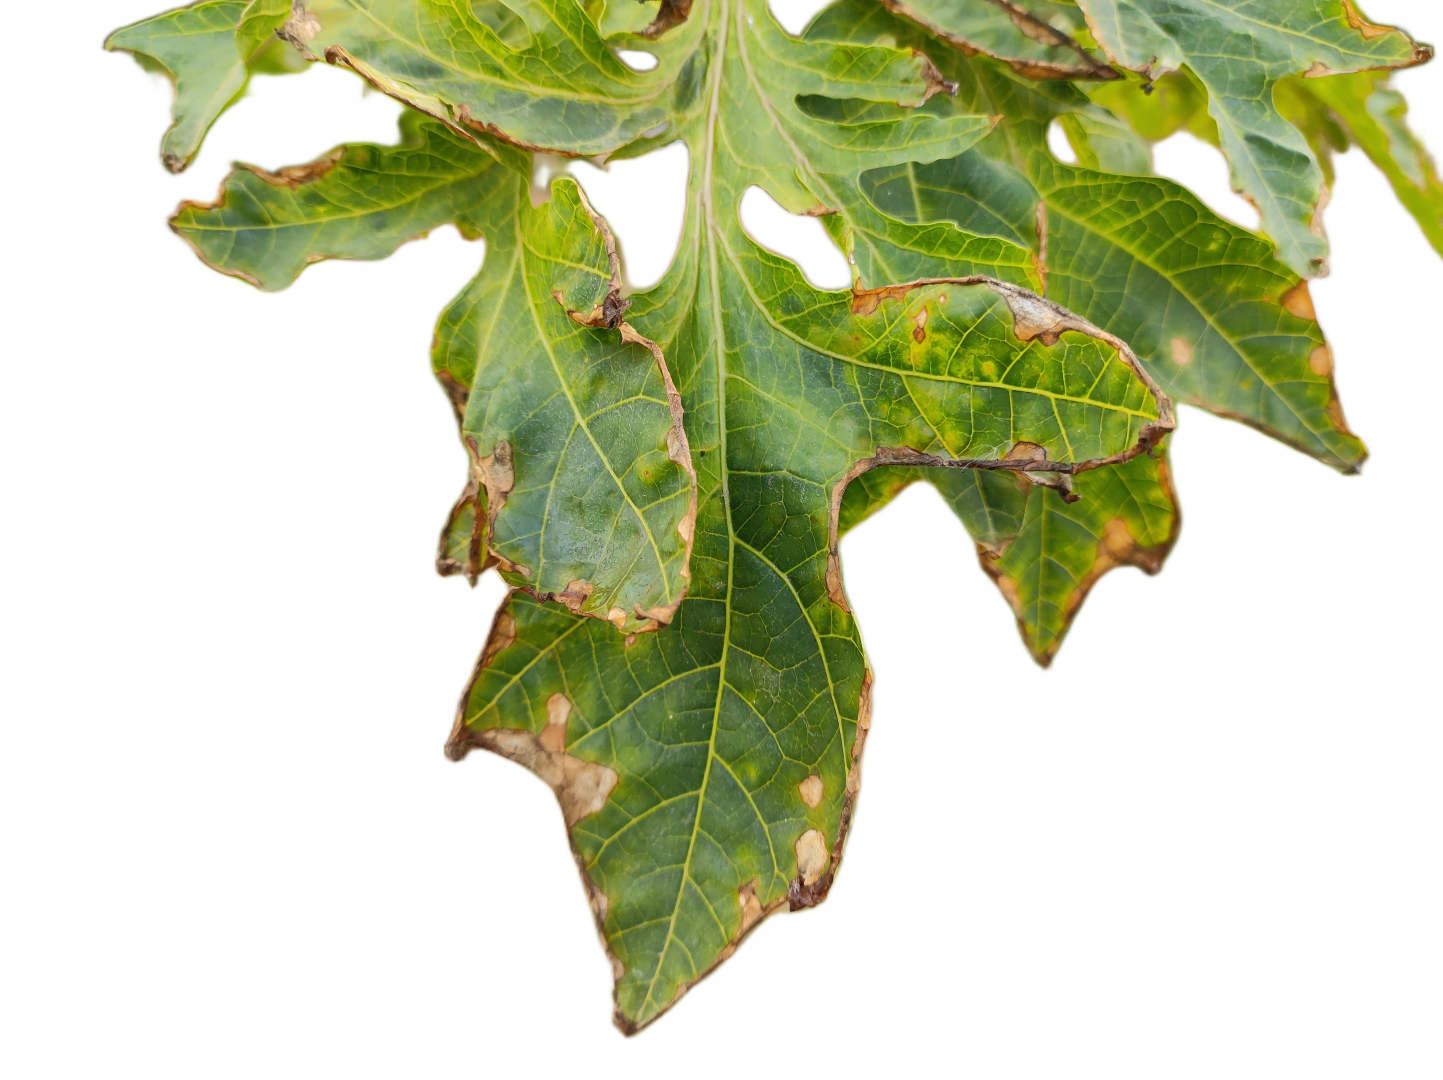
Crop: Papaya
Label: Bacterial_Blight